E. S. Willard

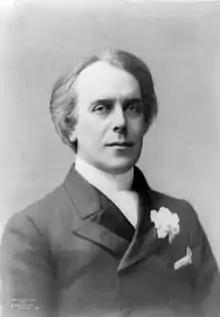
Willard in 1893, photo by W. M. Morrison

Edward Smith Willard (9 January 1853 – 9 November 1915) was an English actor. He was born at Brighton and made his debut upon the stage at Weymouth in "The Lady of Lyons" in 1869. He then toured with E. A. Sothern and later joined various stock companies. Coming to London in 1875, he played Antonio in "The Merchant of Venice" with Charles Rice in 1876. After a varied experience in Shakespearean and other plays, in 1881 he was engaged by Wilson Barrett at the Princess Theatre, where he played in "The Lights of London", "The Silver King", and other well-known pieces. In 1886, he made a hit as "Jim the Penman" at the Haymarket.